Adam Bandt

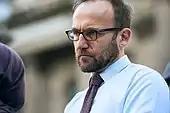
Bandt in March 2019

Bandt retained his seat of Melbourne at the 2019 federal election with a primary vote of 49.3%, the highest primary vote for the Greens in the history of the electorate. Bandt also received a 4.8% swing in his favour at the election, and his two-party preferred vote against the Liberals rose to 71.8%. The Greens' primary vote in Melbourne (49.3%) was larger than the combined Liberal and Labor vote, of 21.5% and 19.7% respectively, and almost twice as high as their second-highest primary vote (in Wills).